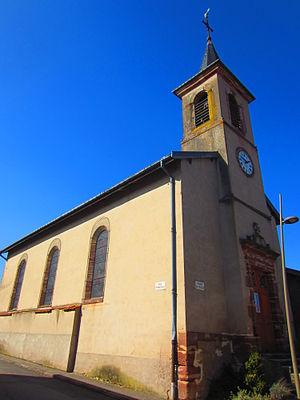
Lamath eglise
Lamath est une commune française située dans le département de Meurthe-et-Moselle, en région Grand Est.